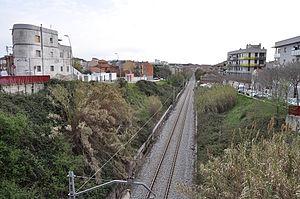
La ligne Barcelone - Ripoll est une ligne de chemin de fer espagnole qui appartient à l'Administrateur d'Infrastructures Ferroviaires qui relie Barcelone à Ripoll en traversant la Catalogne à travers les comarques du Barcelonès, Vallès Oriental, Osona et du Ripollès. La ligne commence à Montcada i Reixac où elle se connecte à la ligne de Manrèse et elle se termine à la gare de Ripoll où se trouvait un embranchement en direction de Sant Joan de les Abadesses et la connexion avec le chemin de fer trans-pyrénéen.